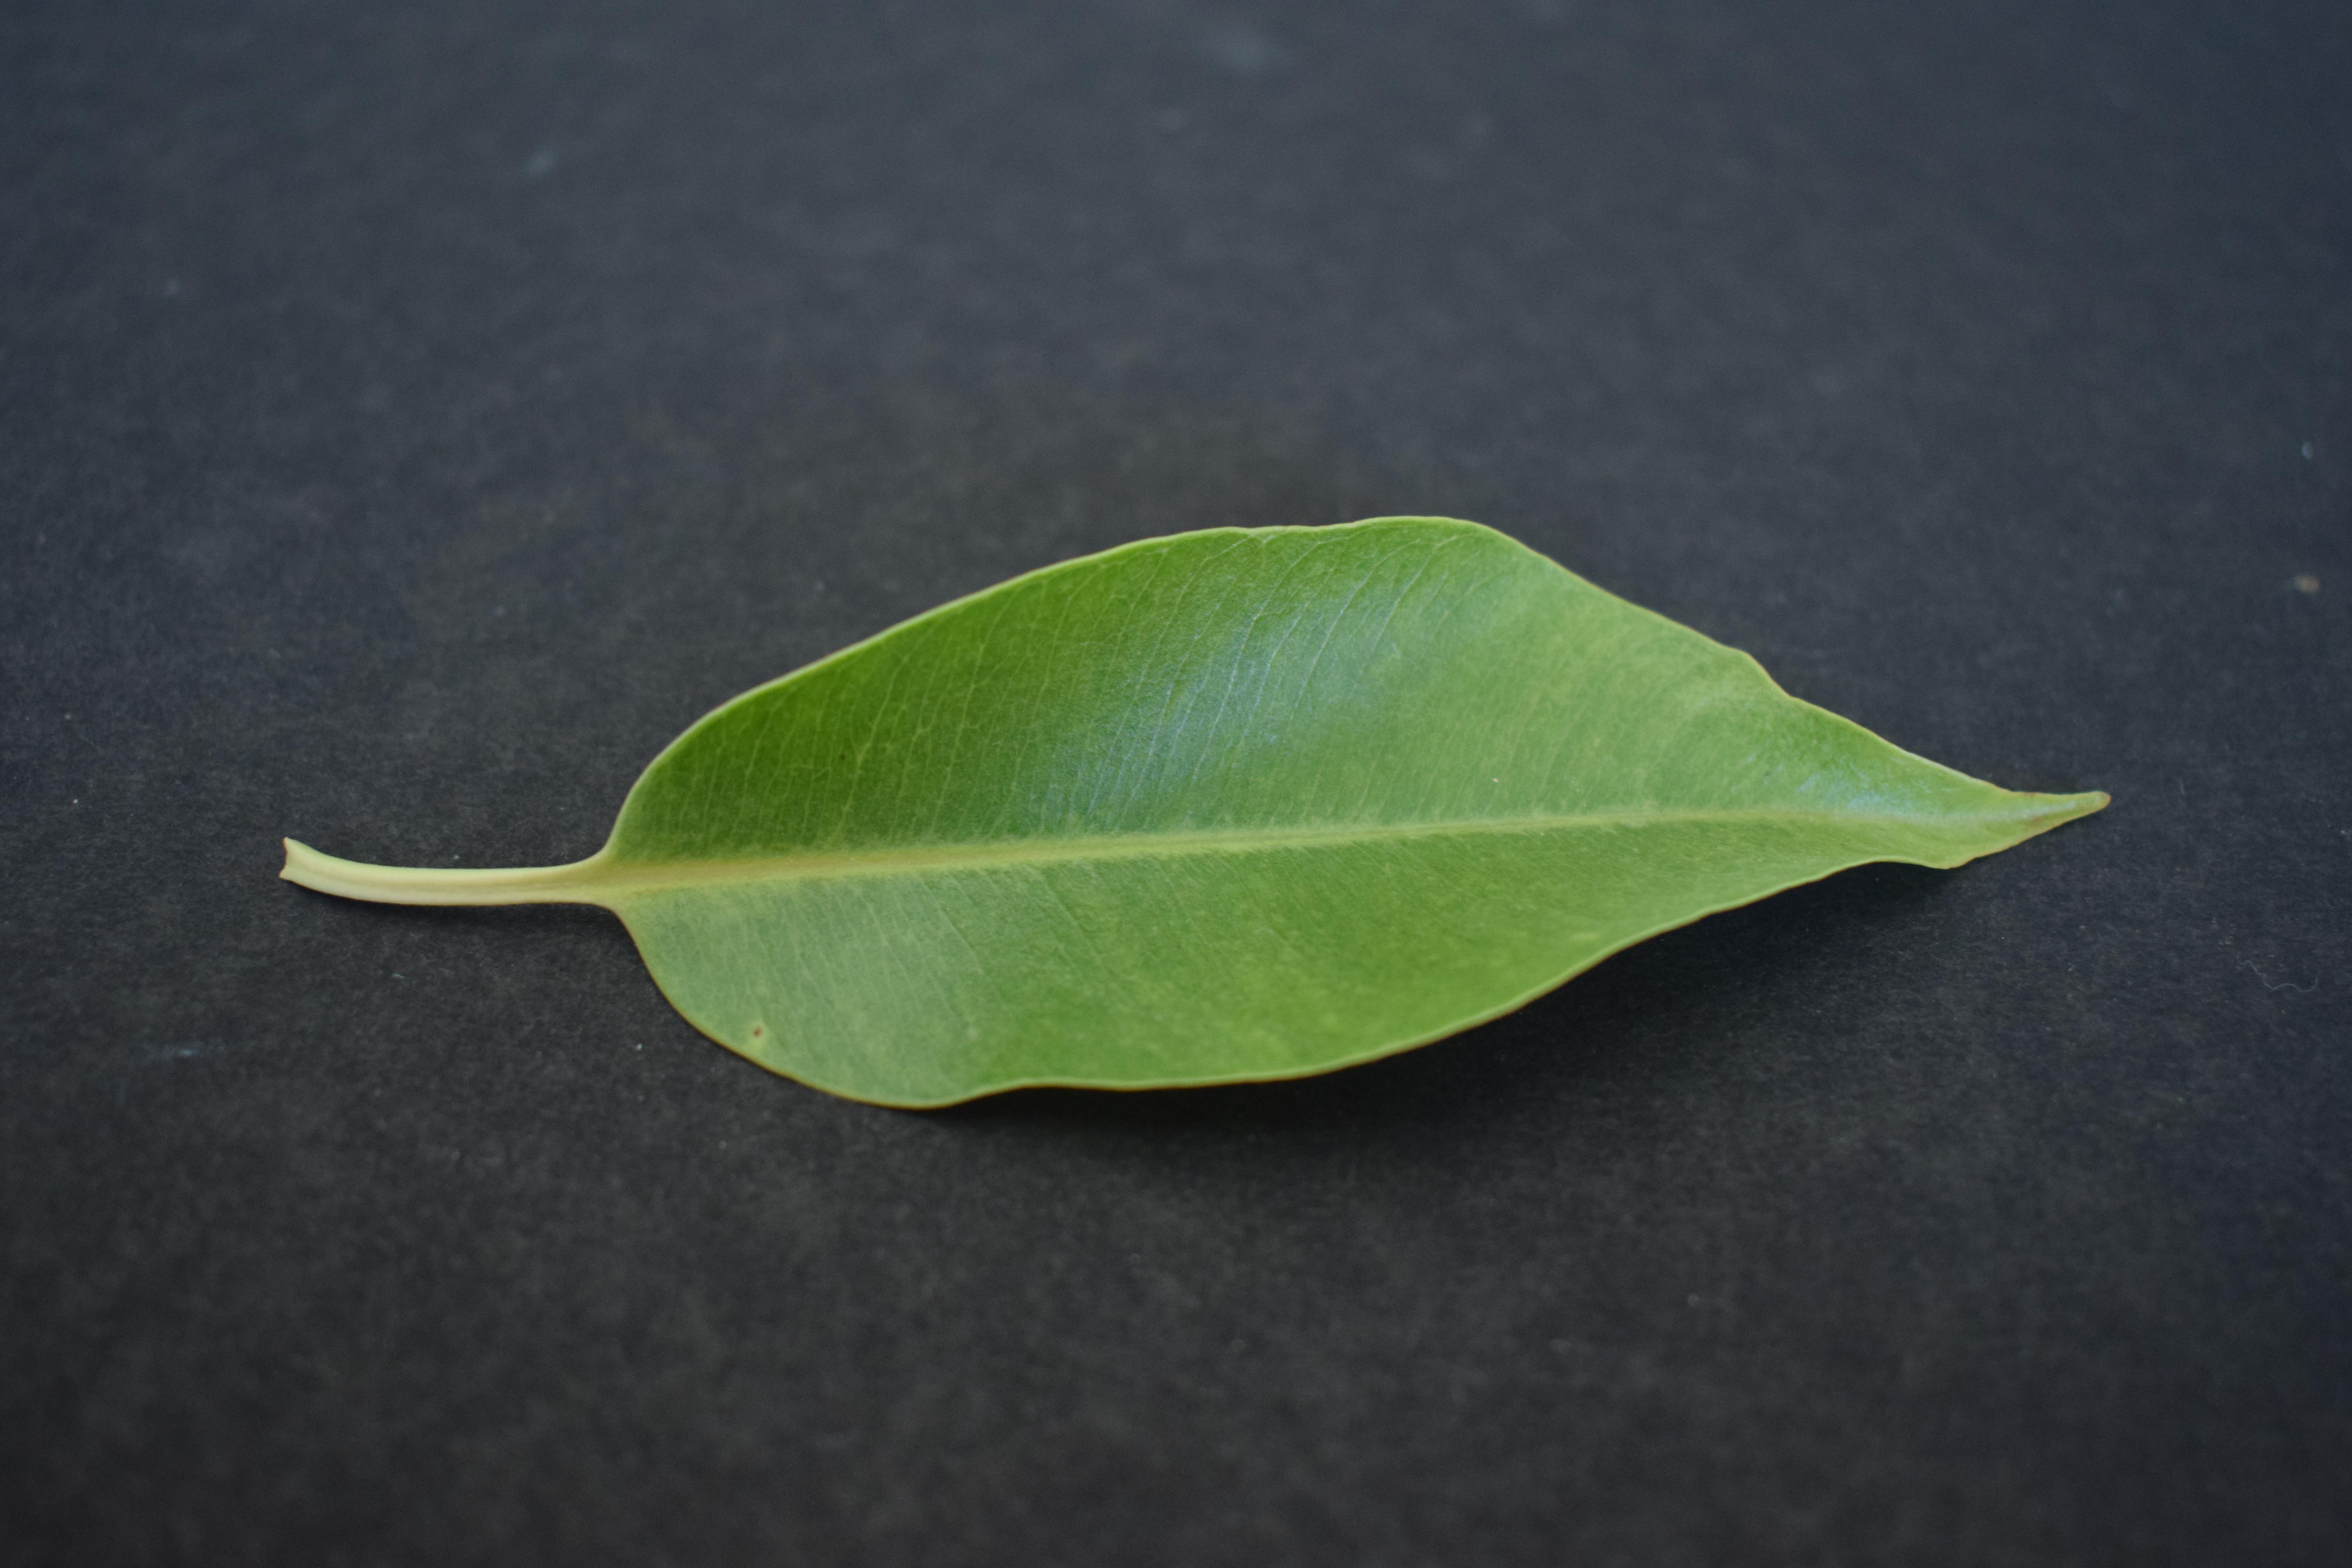
Plant species: Jamun